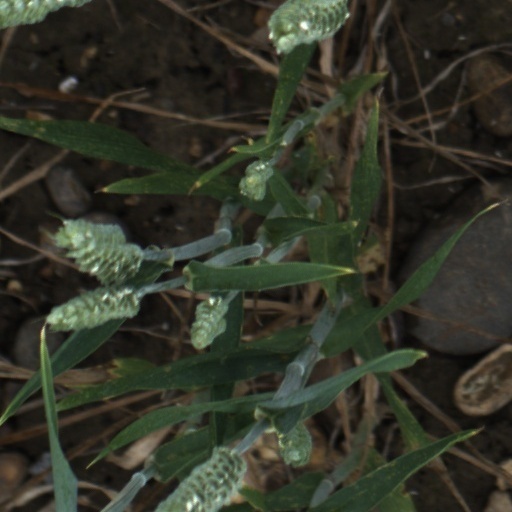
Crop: wheat